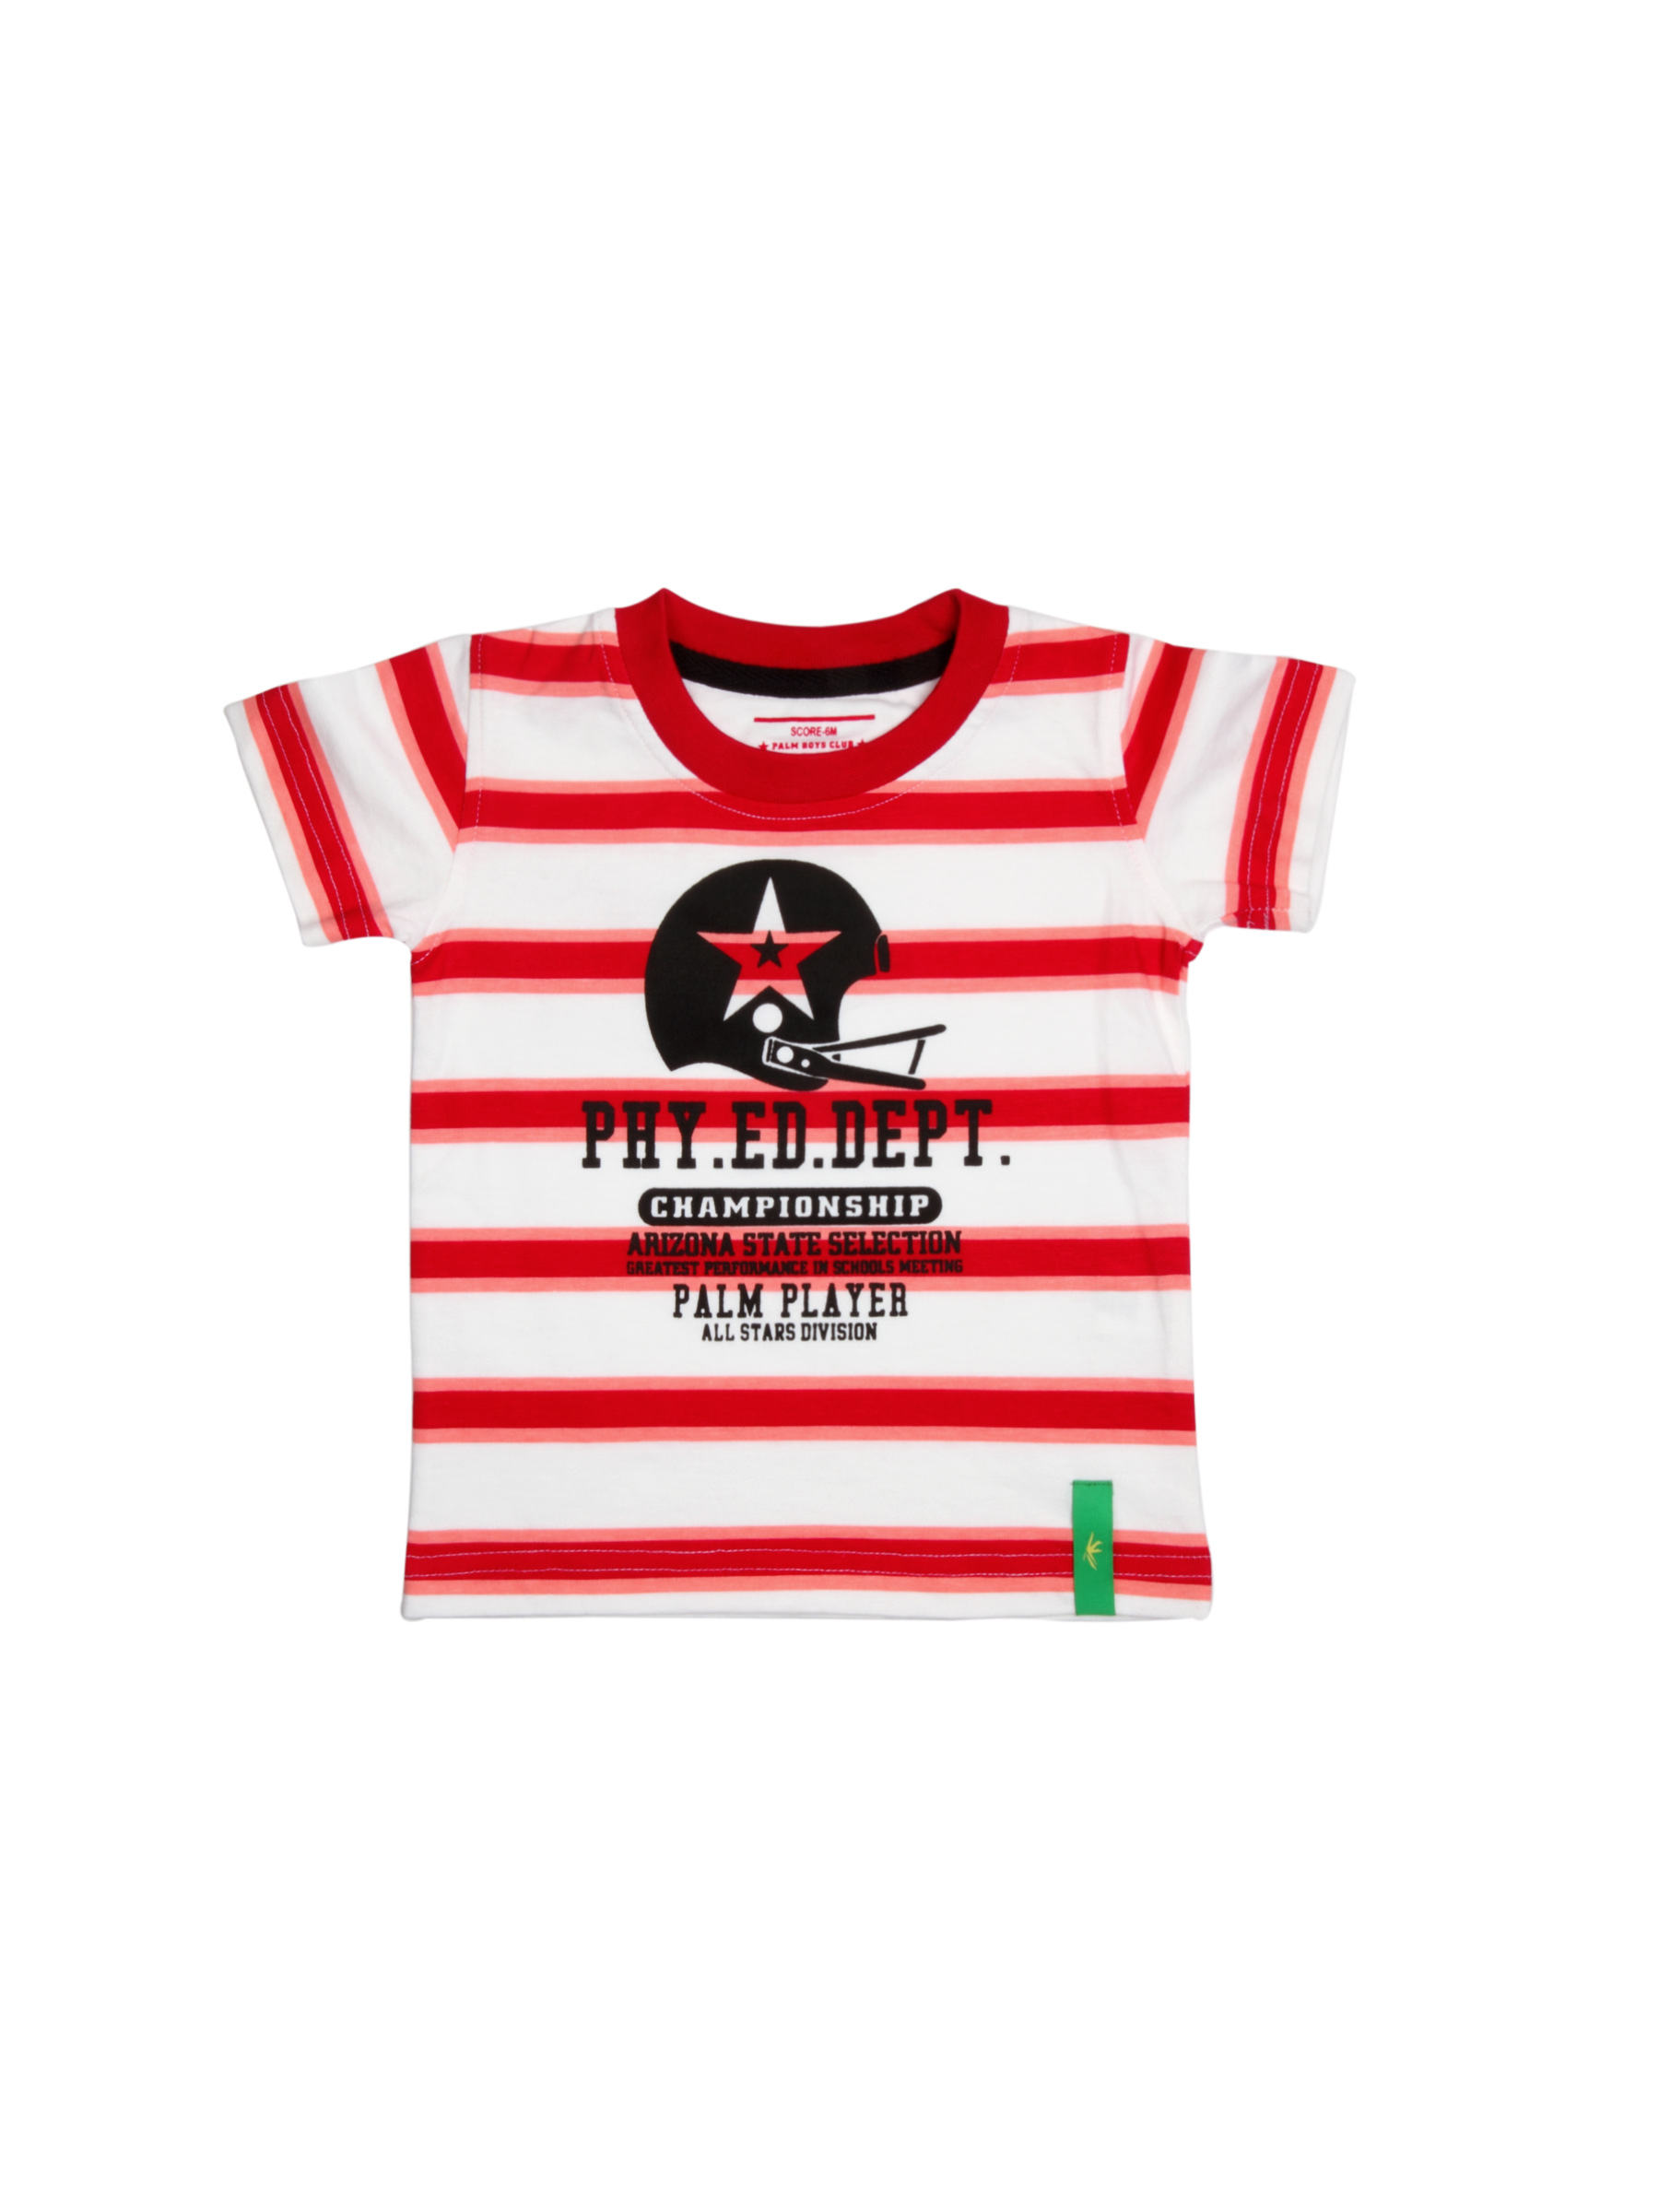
Gini and Jony Boys United White T-shirt
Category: Apparel / Topwear / Tshirts
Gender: Boys
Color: White
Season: Summer 2012
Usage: Casual